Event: Nepal Earthquake
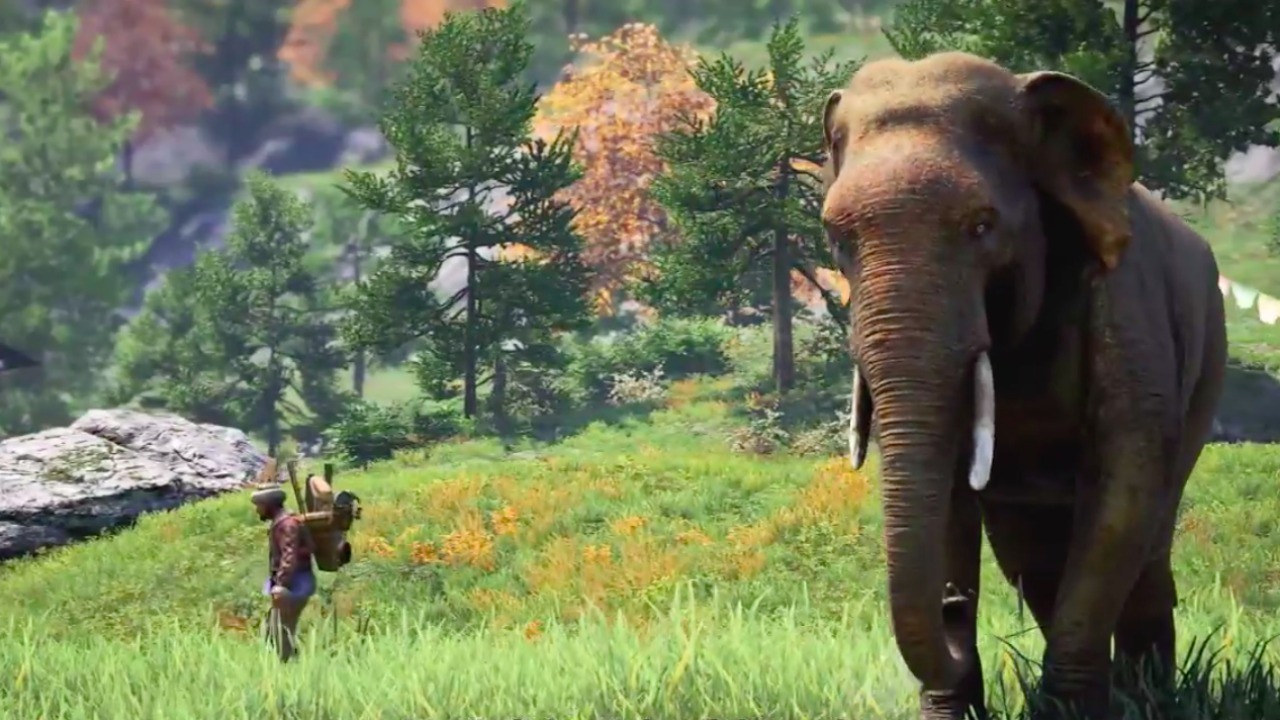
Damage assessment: no_damage